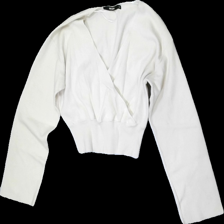
View: front
Type: Sweater
Category: Ladies
Brand: Bikbok
Colors: White
Material: 69% Viscose 31% Nylon
Cut: Cropped
Size: XS
Price range: 50-100
Recommended usage: Reuse